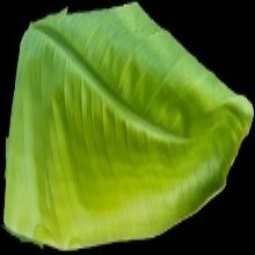
Label: Calcium